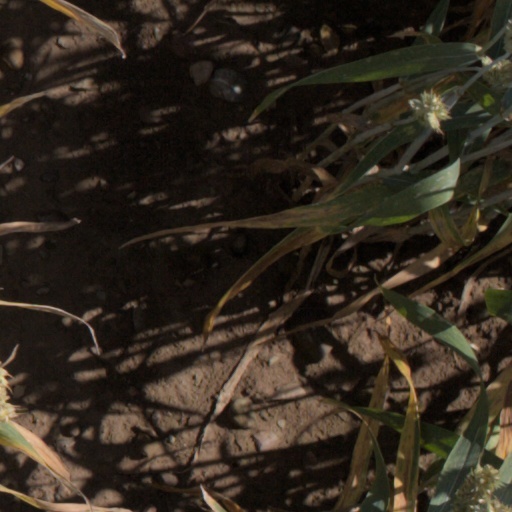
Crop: wheat